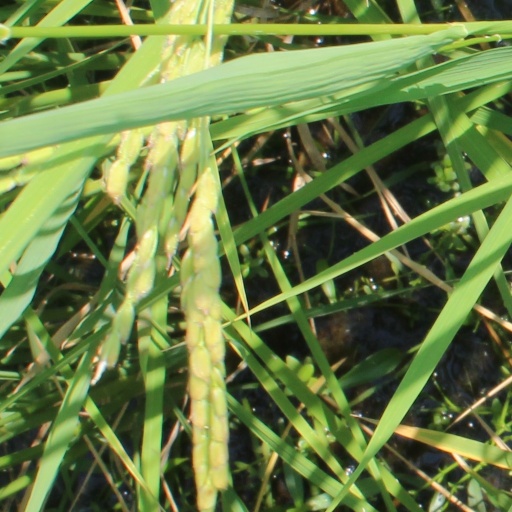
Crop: rice